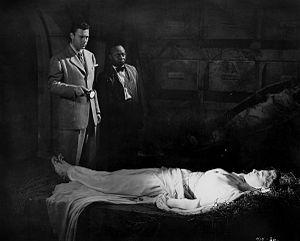
Edward J. Kay, né le 27 novembre 1898 à New York et mort le 22 décembre 1973 dans le comté de Los Angeles, est un compositeur et chef d'orchestre américain, parfois crédité Edward Kay ou Eddie Kay.
Dick Purcell est un acteur américain né le 6 août 1908 à Greenwich, dans le Connecticut, mort le 10 août 1944 à Hollywood, en Californie.
Le Roi des zombies est un film américain réalisé par Jean Yarbrough, sorti en 1941.
Macklyn « Mack » Stengler, né le 31 juillet 1895 dans le Wisconsin, mort le 27 mai 1962 à Los Angeles — Quartier d'Hollywood, est un directeur de la photographie américain, membre de l'ASC.